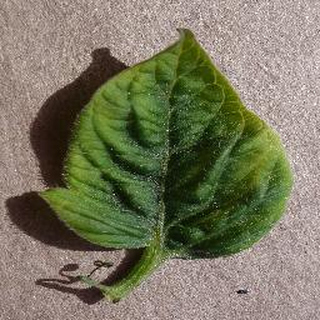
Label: tomato_yellow_leaf_curl_virus